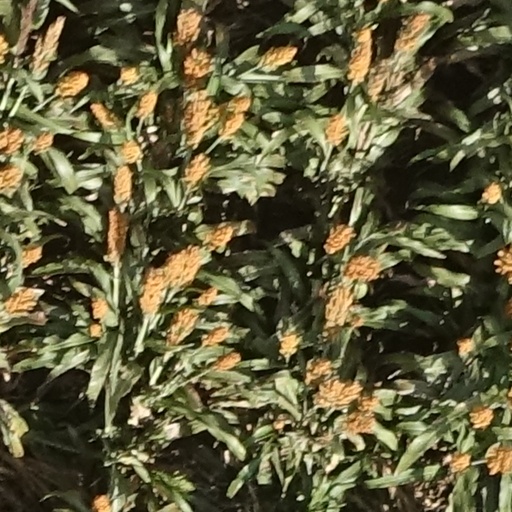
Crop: sorghum